1989 National League Championship Series

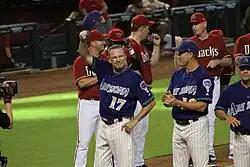
Mark Grace (waving cap) and Matt Williams (farthest right in the red jersey), among others, during the Diamondbacks alumni game in 2018.

Long-time Giants catcher Bob Brenly would later serve as a color analyst for televised Chicago Cubs games from 2005-2012. In between the end of his playing career and his announcing career, Brenly won a World Series managing the 2001 Arizona Diamondbacks. On that 2001 Diamondbacks team were a 35-year old Matt Williams and a 37-year old Mark Grace, who also both played in the 1989 NLCS for Giants and Cubs, respectively. Williams and Grace would also serve as coaches for the Diamondbacks under manager Chip Hale from 2014-2015.